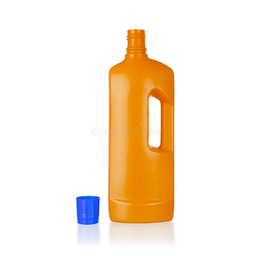
Label: plastic